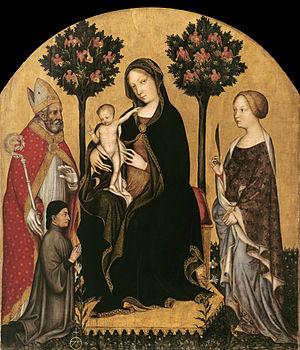
Gentile di Niccolò di Giovanni Massi, dit Gentile da Fabriano est un peintre italien connu pour sa contribution au style gothique international.